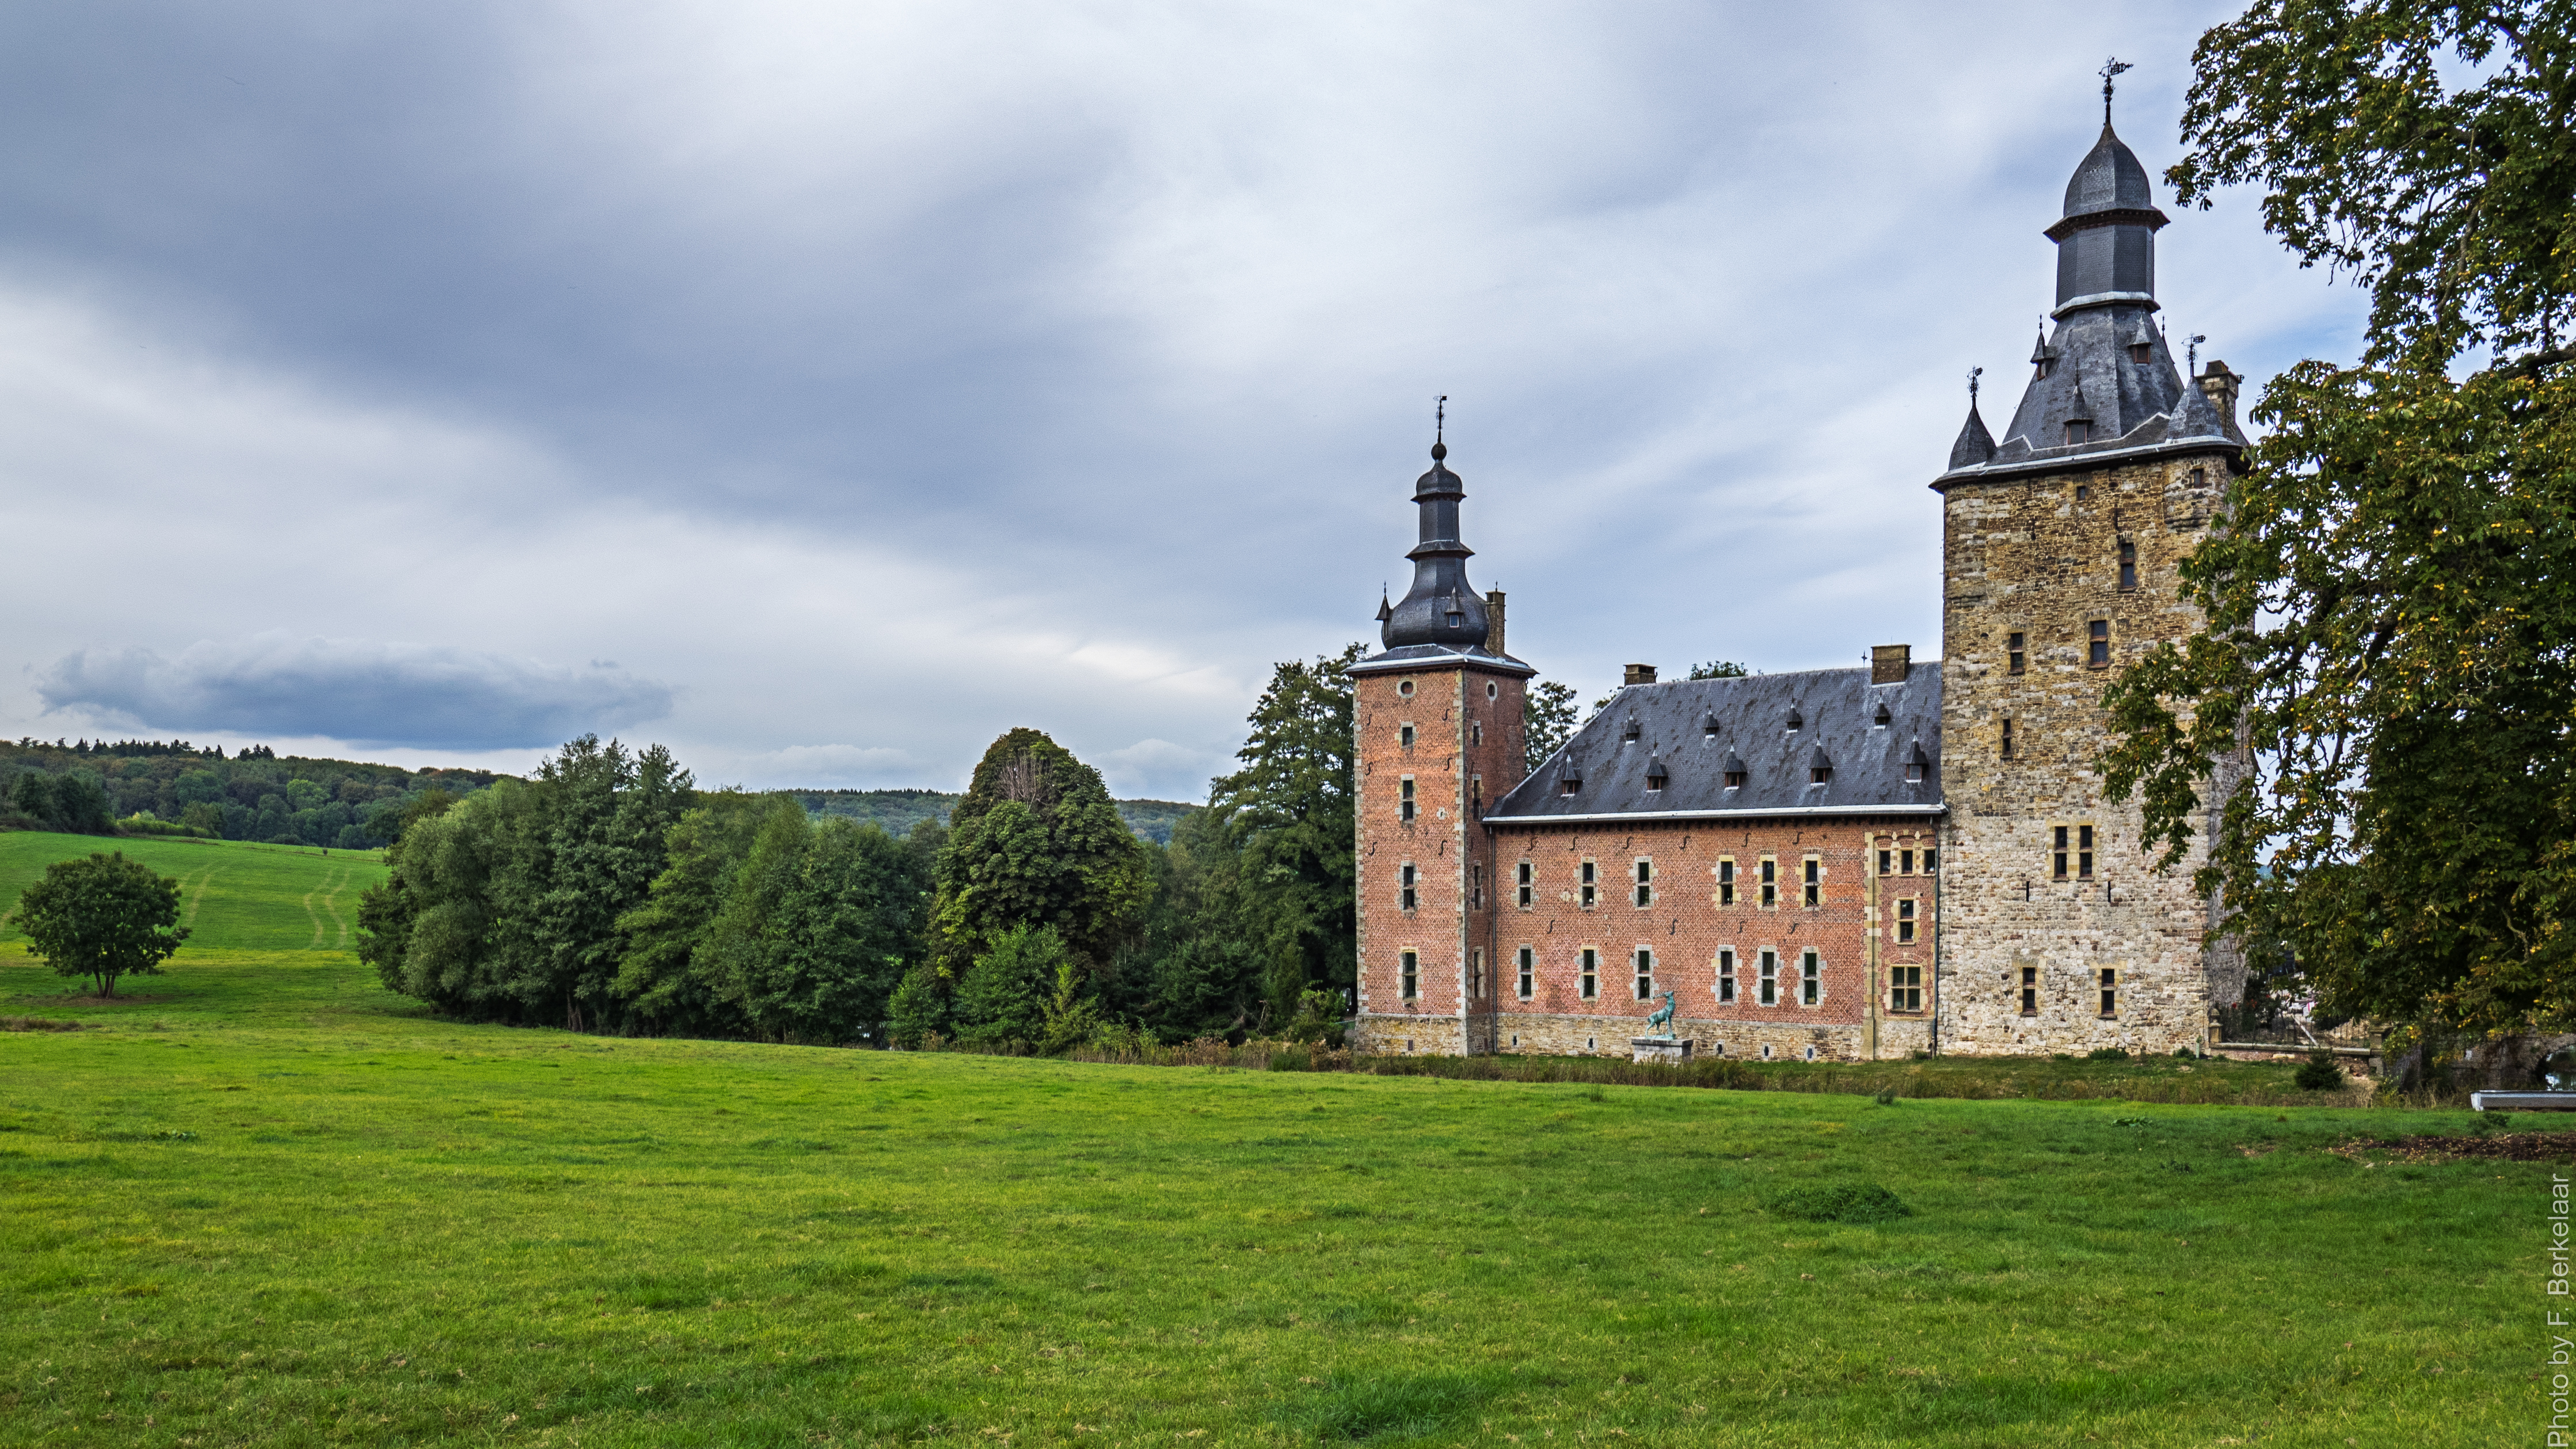
building, chateau, tower, castle, church, place of worship, belgium, belgique, monastery, abbey, estate, be, kasteel, belgie, olympusm1240mmf28, plombires, wallonie, provincielimburg, kasteelvanbeusdael, reudebeusdael, chteaudebeusdael, rural area, stately home